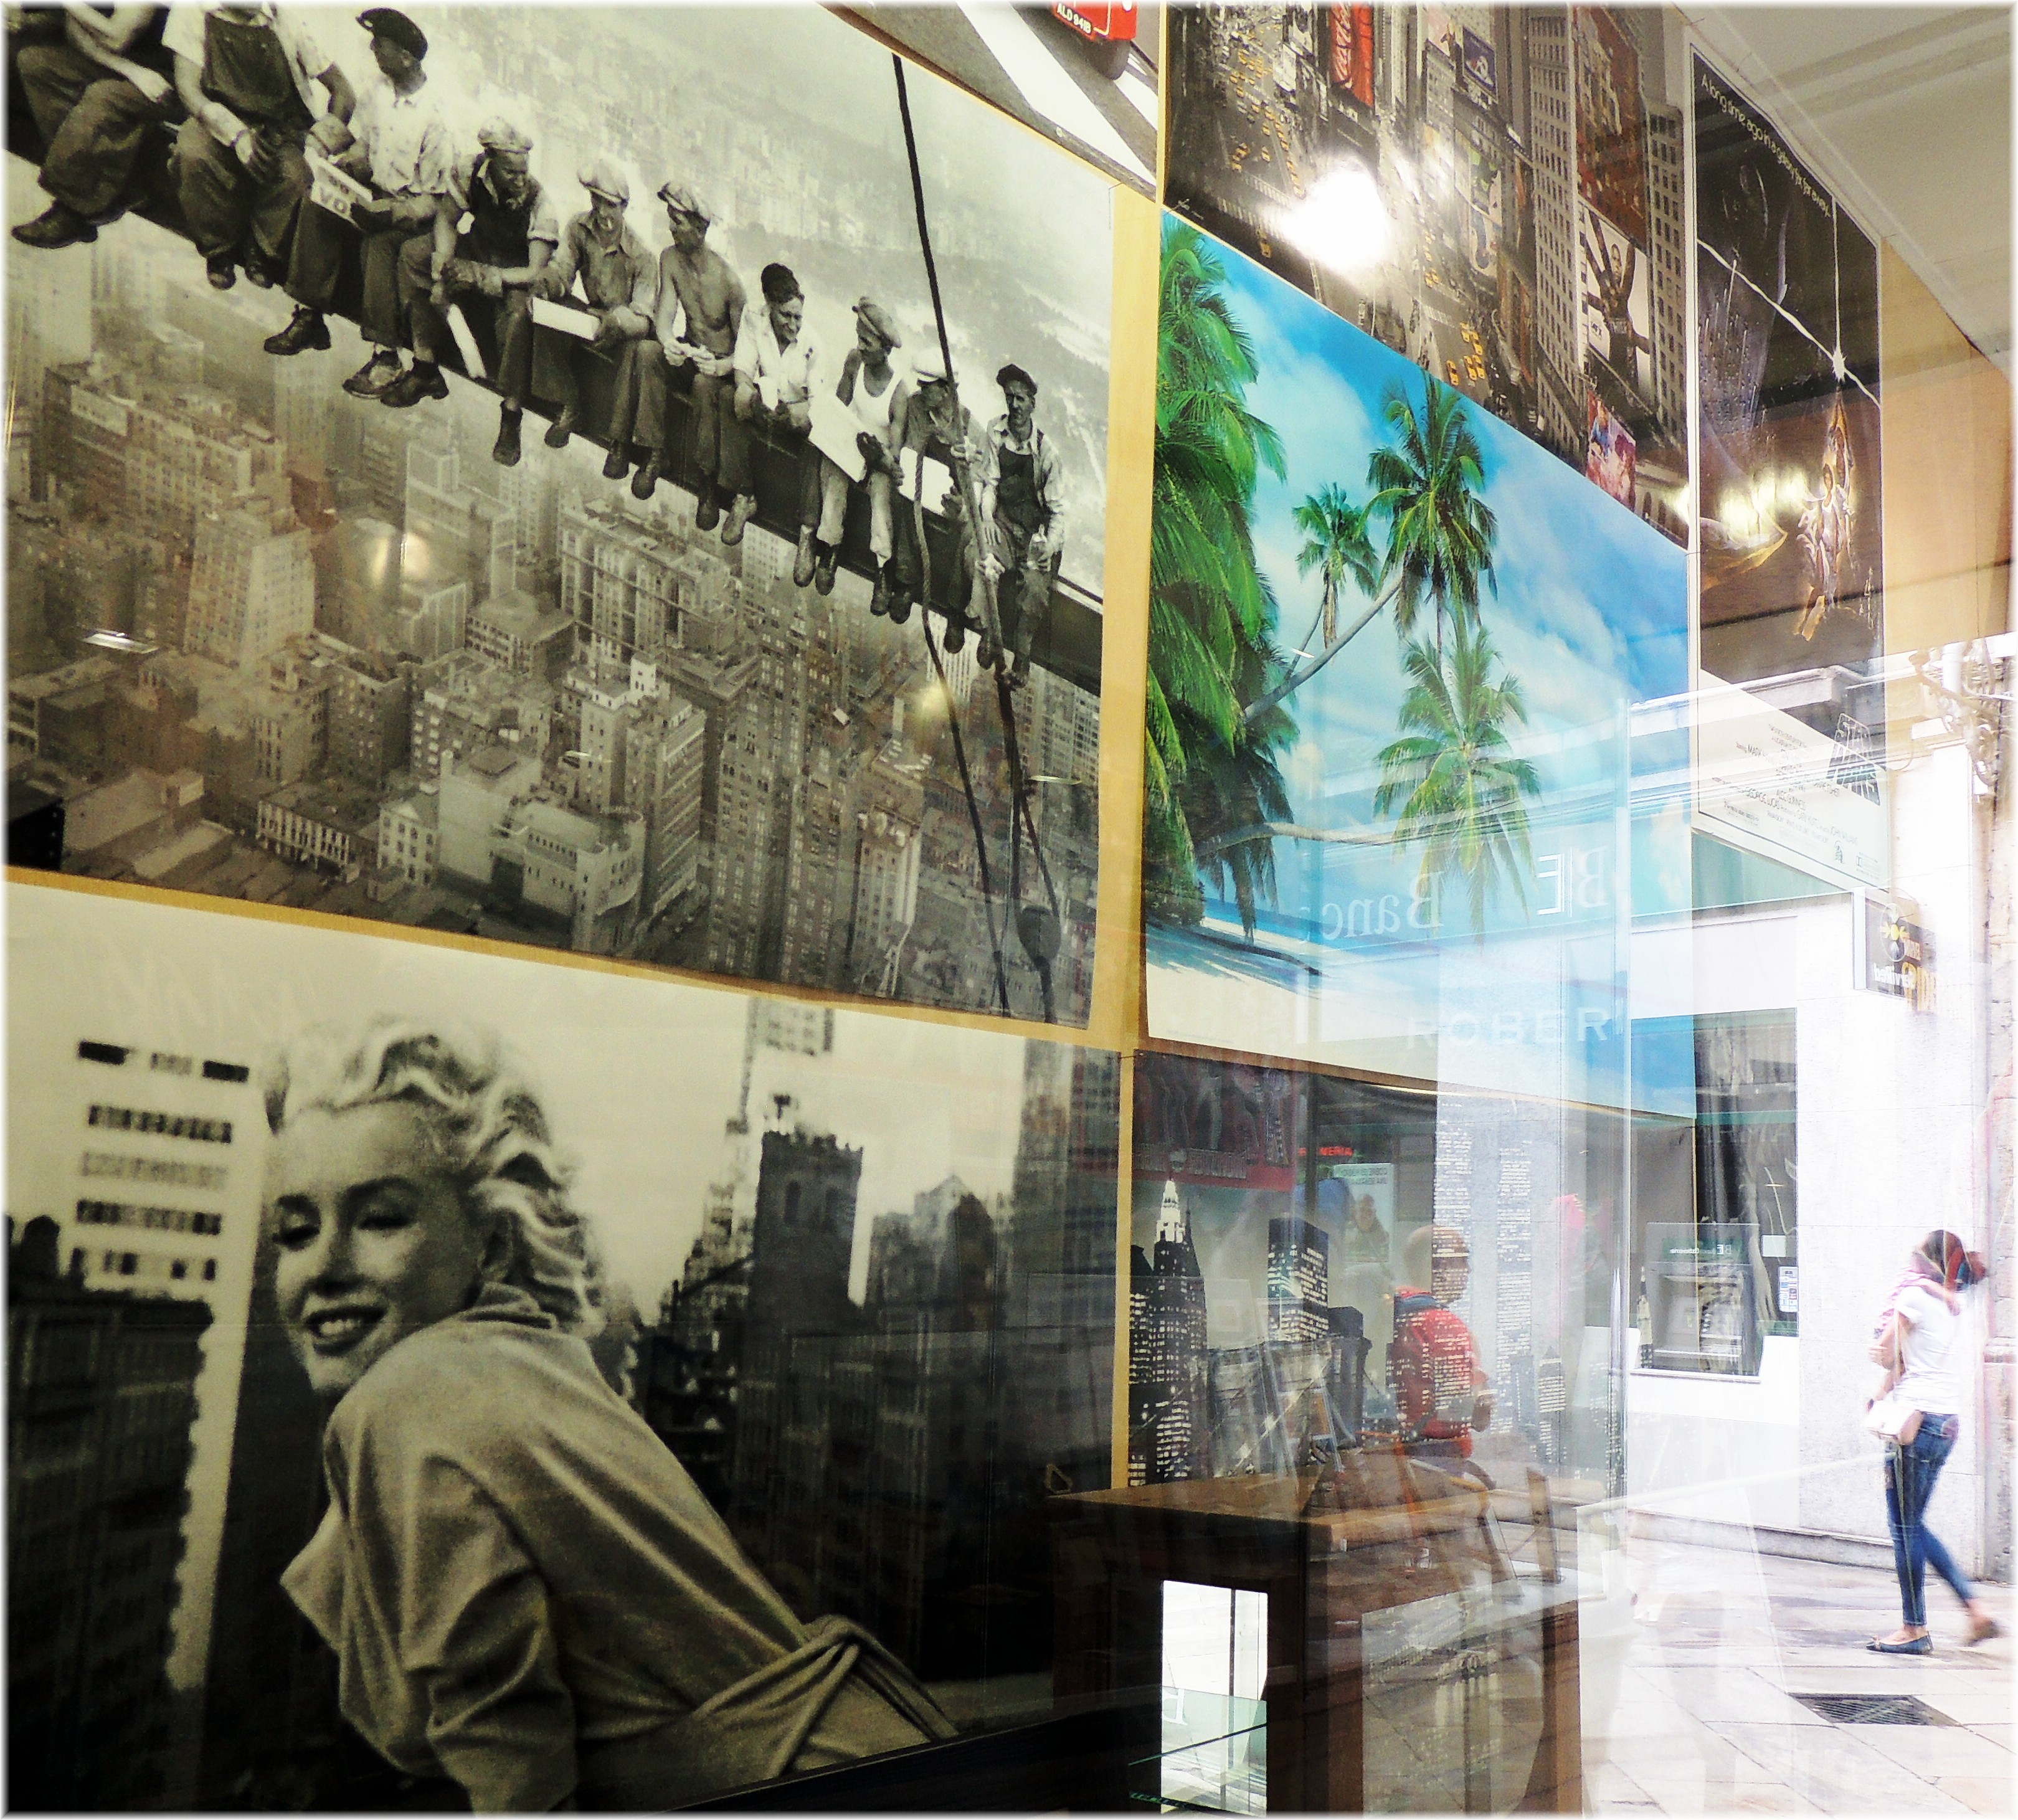
street, painting, art, mural, tourist attraction, metropolis, modern art